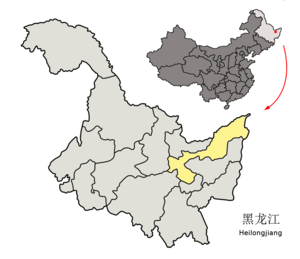
Jiamusi
Jiamusis beliggenhed i Heilongjiang
Jiamusi er en storby og by på præfekturniveau i provinsen Heilongjiang i det nordøstlige Kina. Præfekturet har et areal på ca. 32.700 km² og omkring 2,49 millioner indbyggere, deraf 800.000 i byområdet.